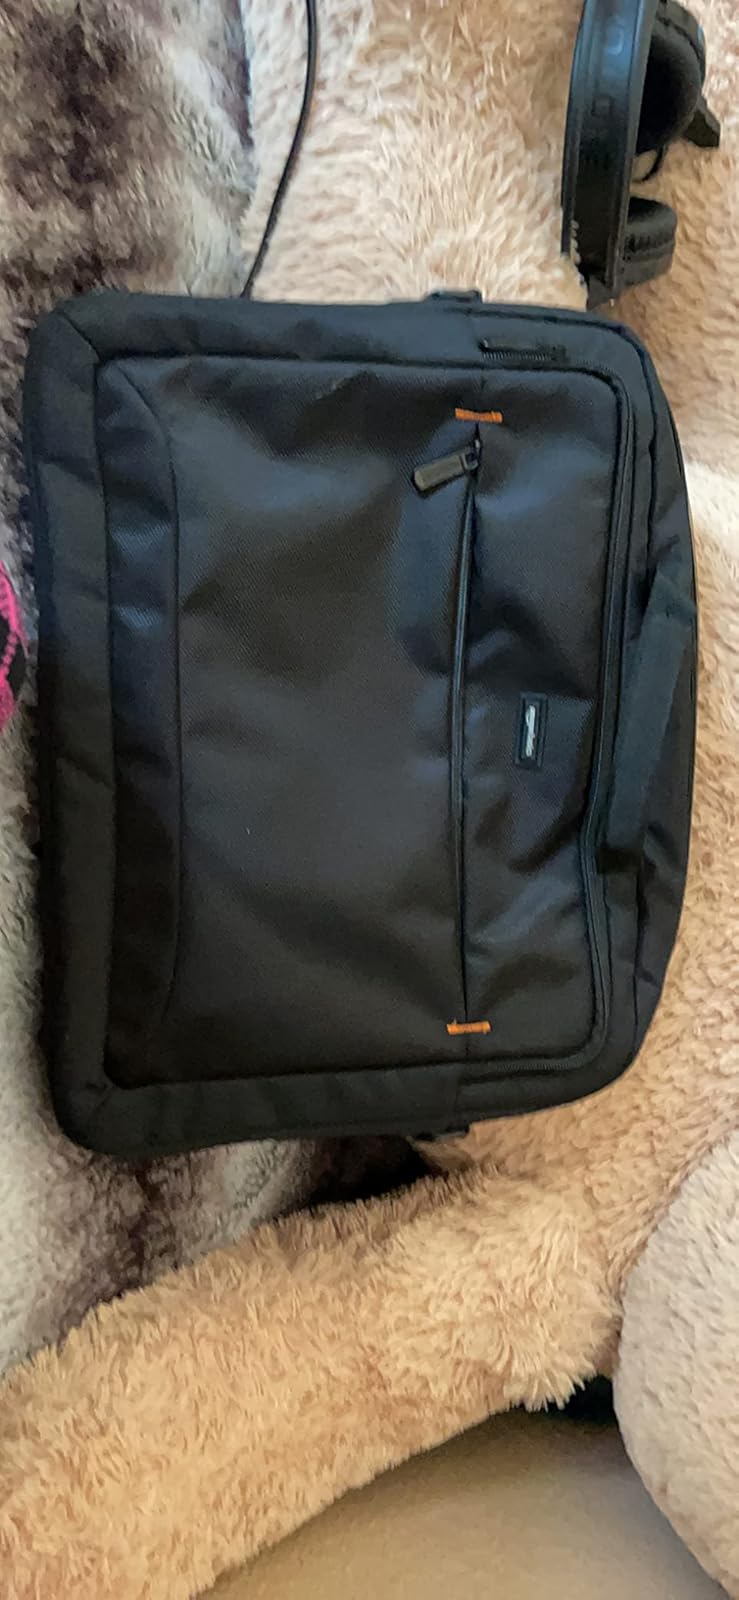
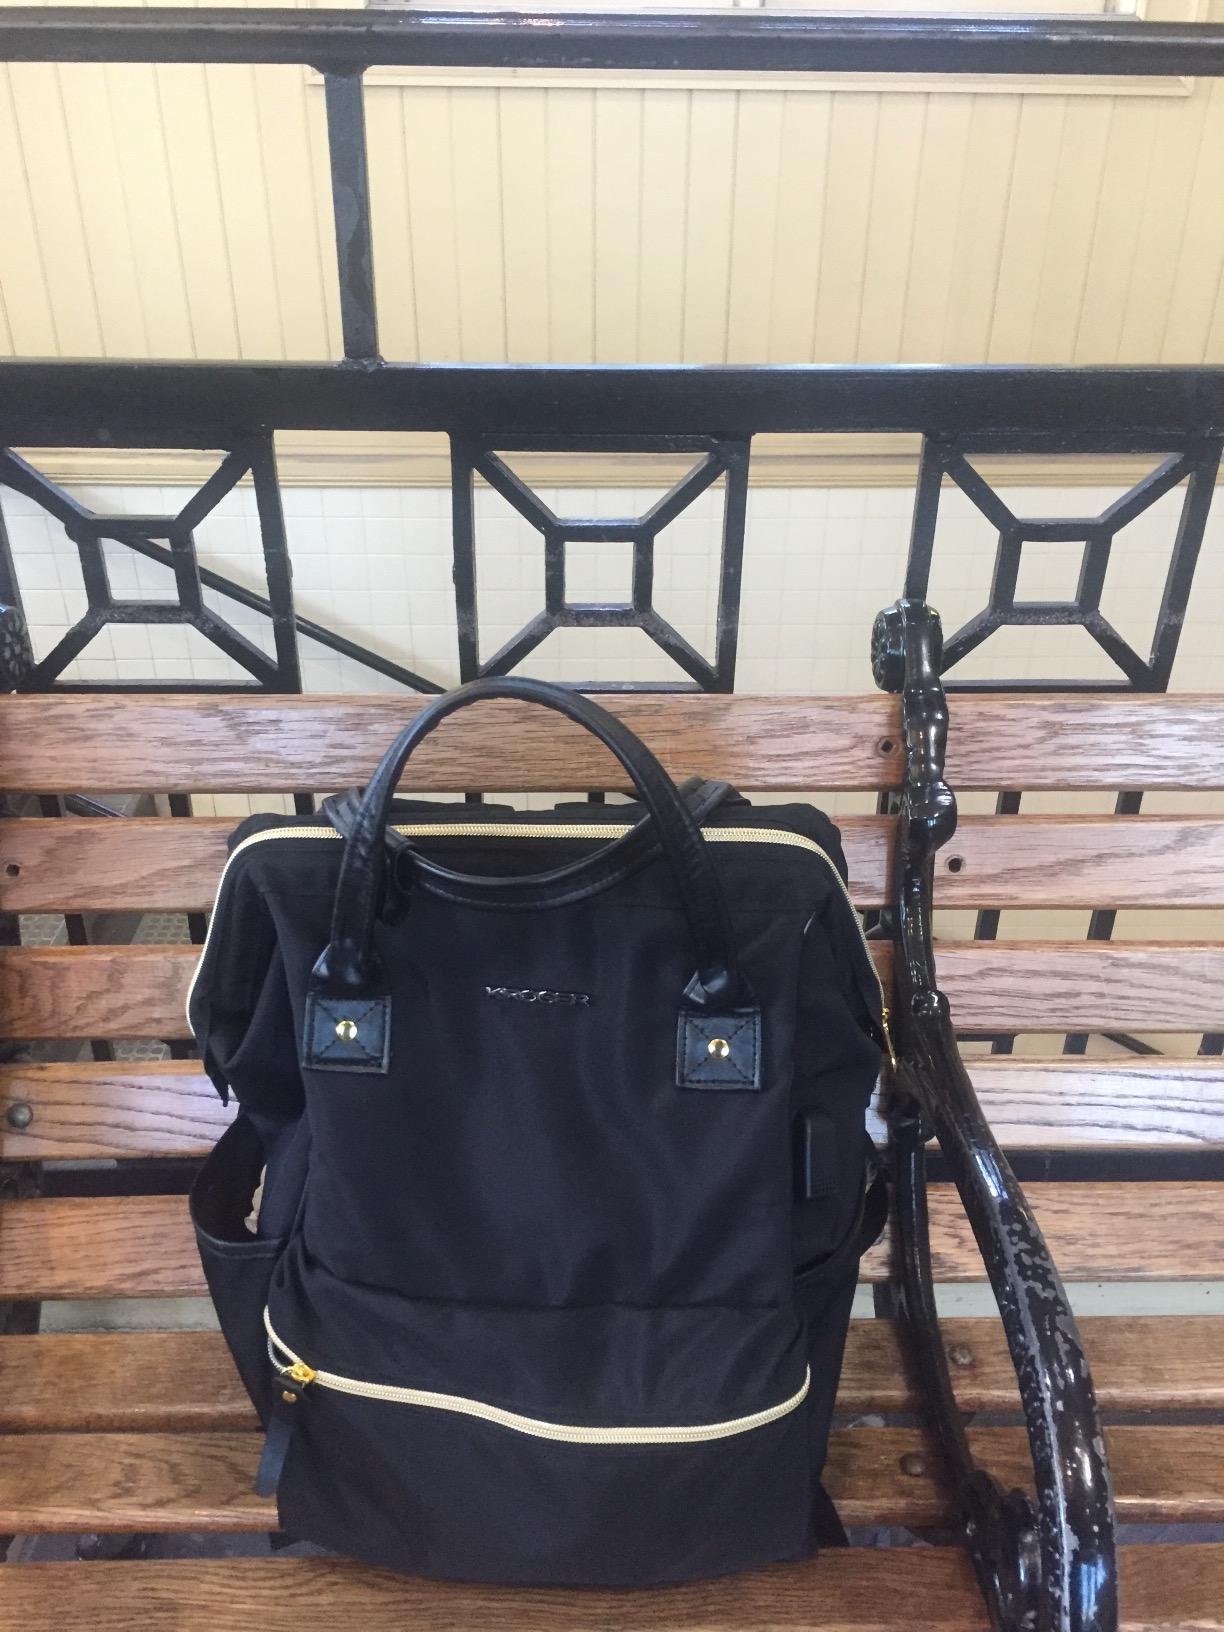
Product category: bag
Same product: no